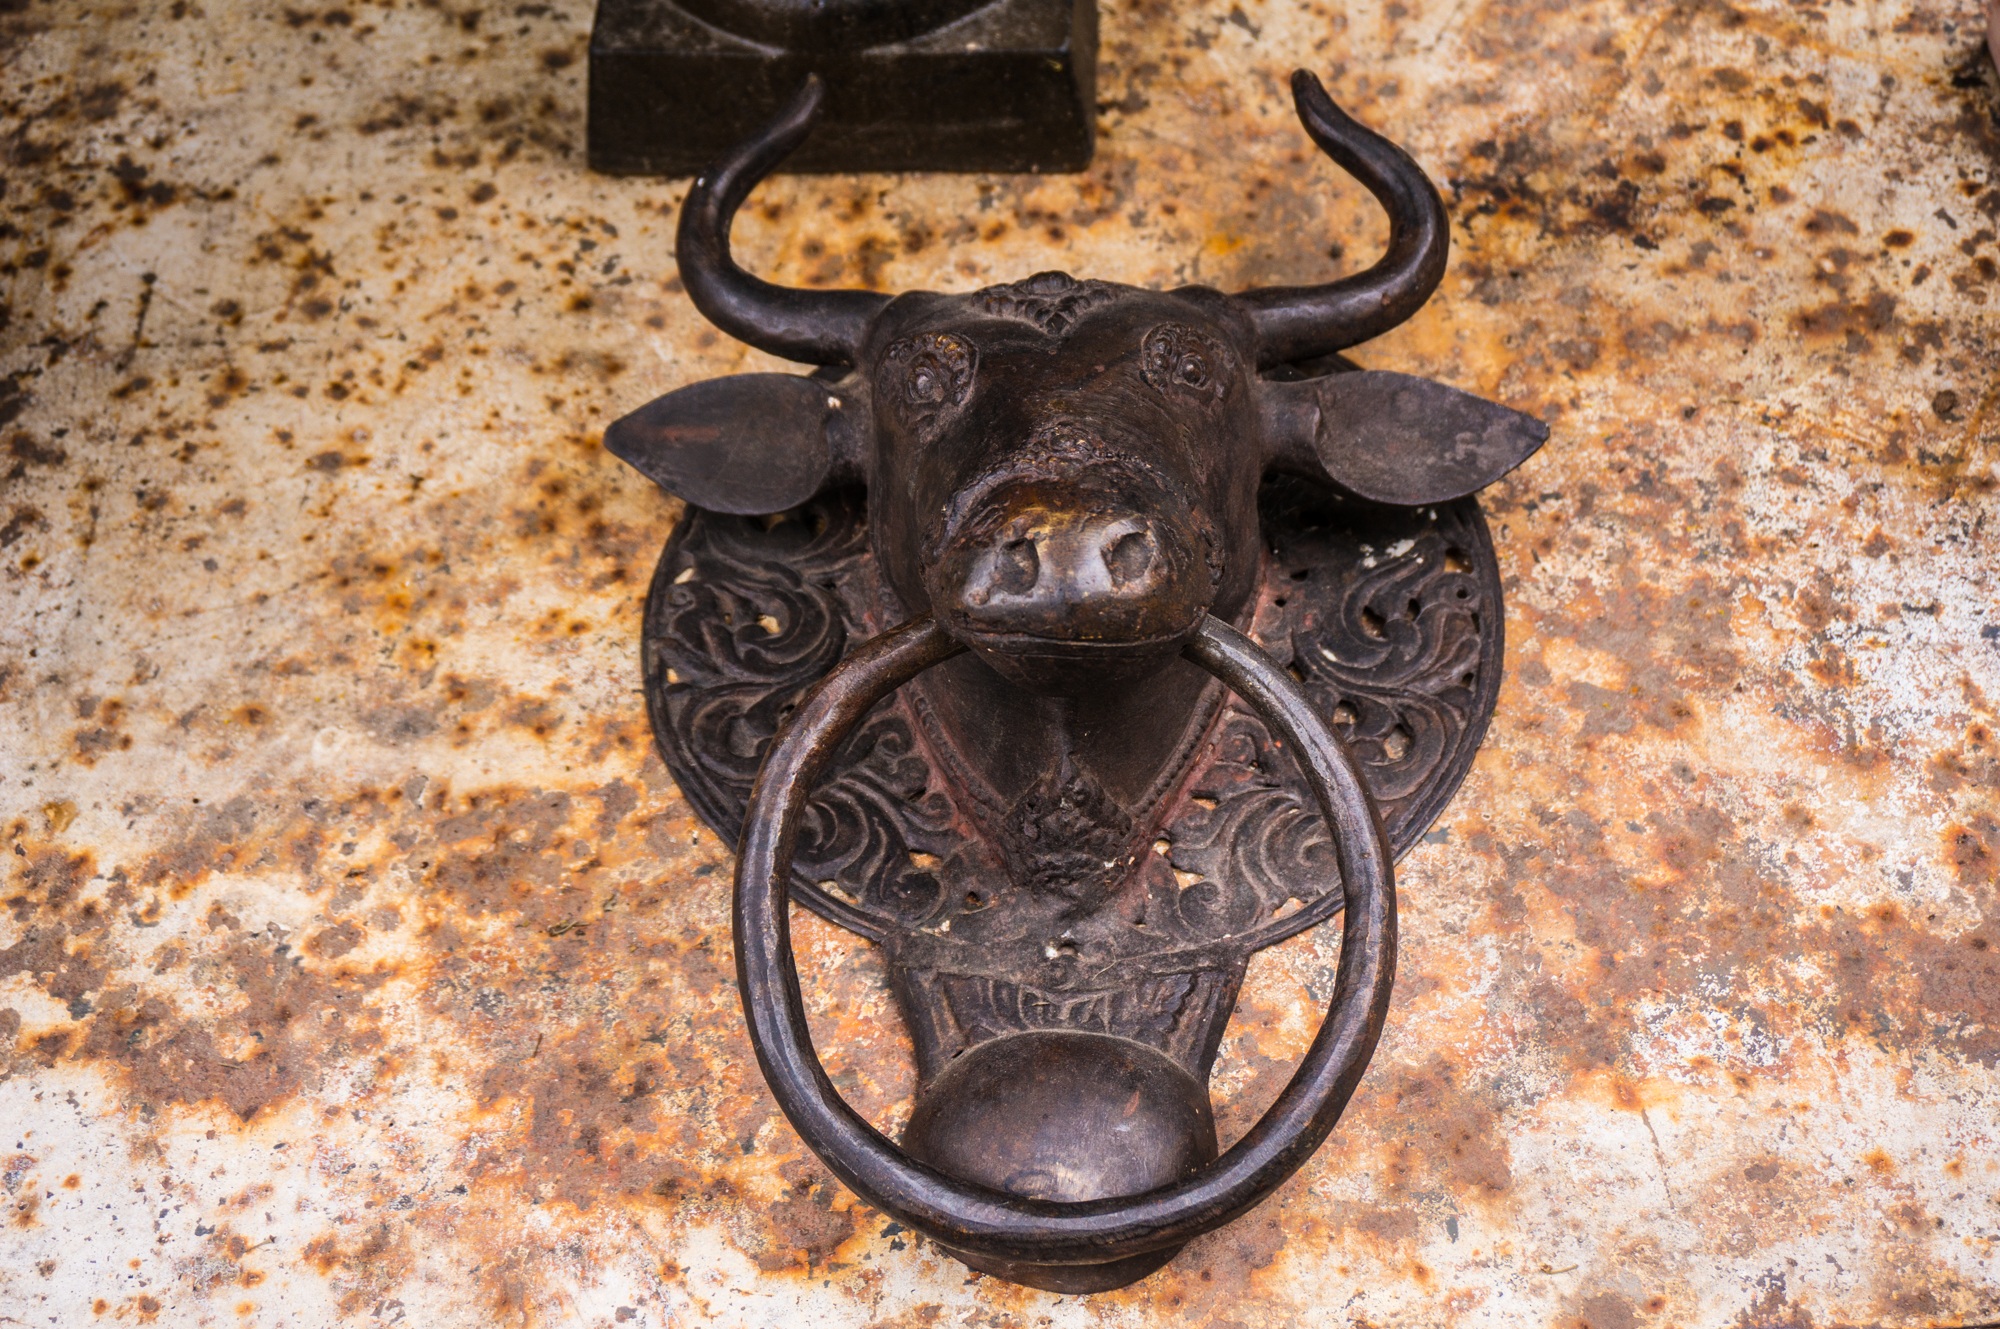
ring, horn, metal, door, beef, material, handle, sculpture, iron, horns, doorknocker, fitting, call waiting